Toyota concept vehicles (2020–2029)

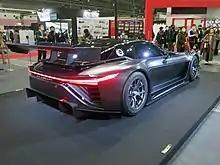
Rear view

In December 2021, Toyota revealed a number of battery electric vehicle concepts to be produced up to 2025 as follows: